Charlie Timmons

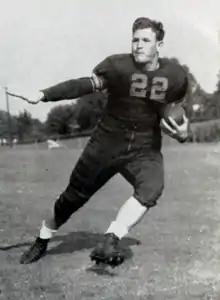
Timmons at Clemson in 1941

Charles Truman Timmons (February 8, 1917 – March 27, 1996) was an American professional football fullback in the All-America Football Conference (AAFC) for the Brooklyn Dodgers. He played college football at the University of Georgia and Clemson College; as a sophomore at the 1940 Cotton Bowl, he rushed for 127 yards and scored the only touchdown in the